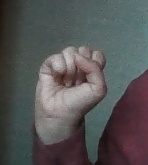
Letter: saad